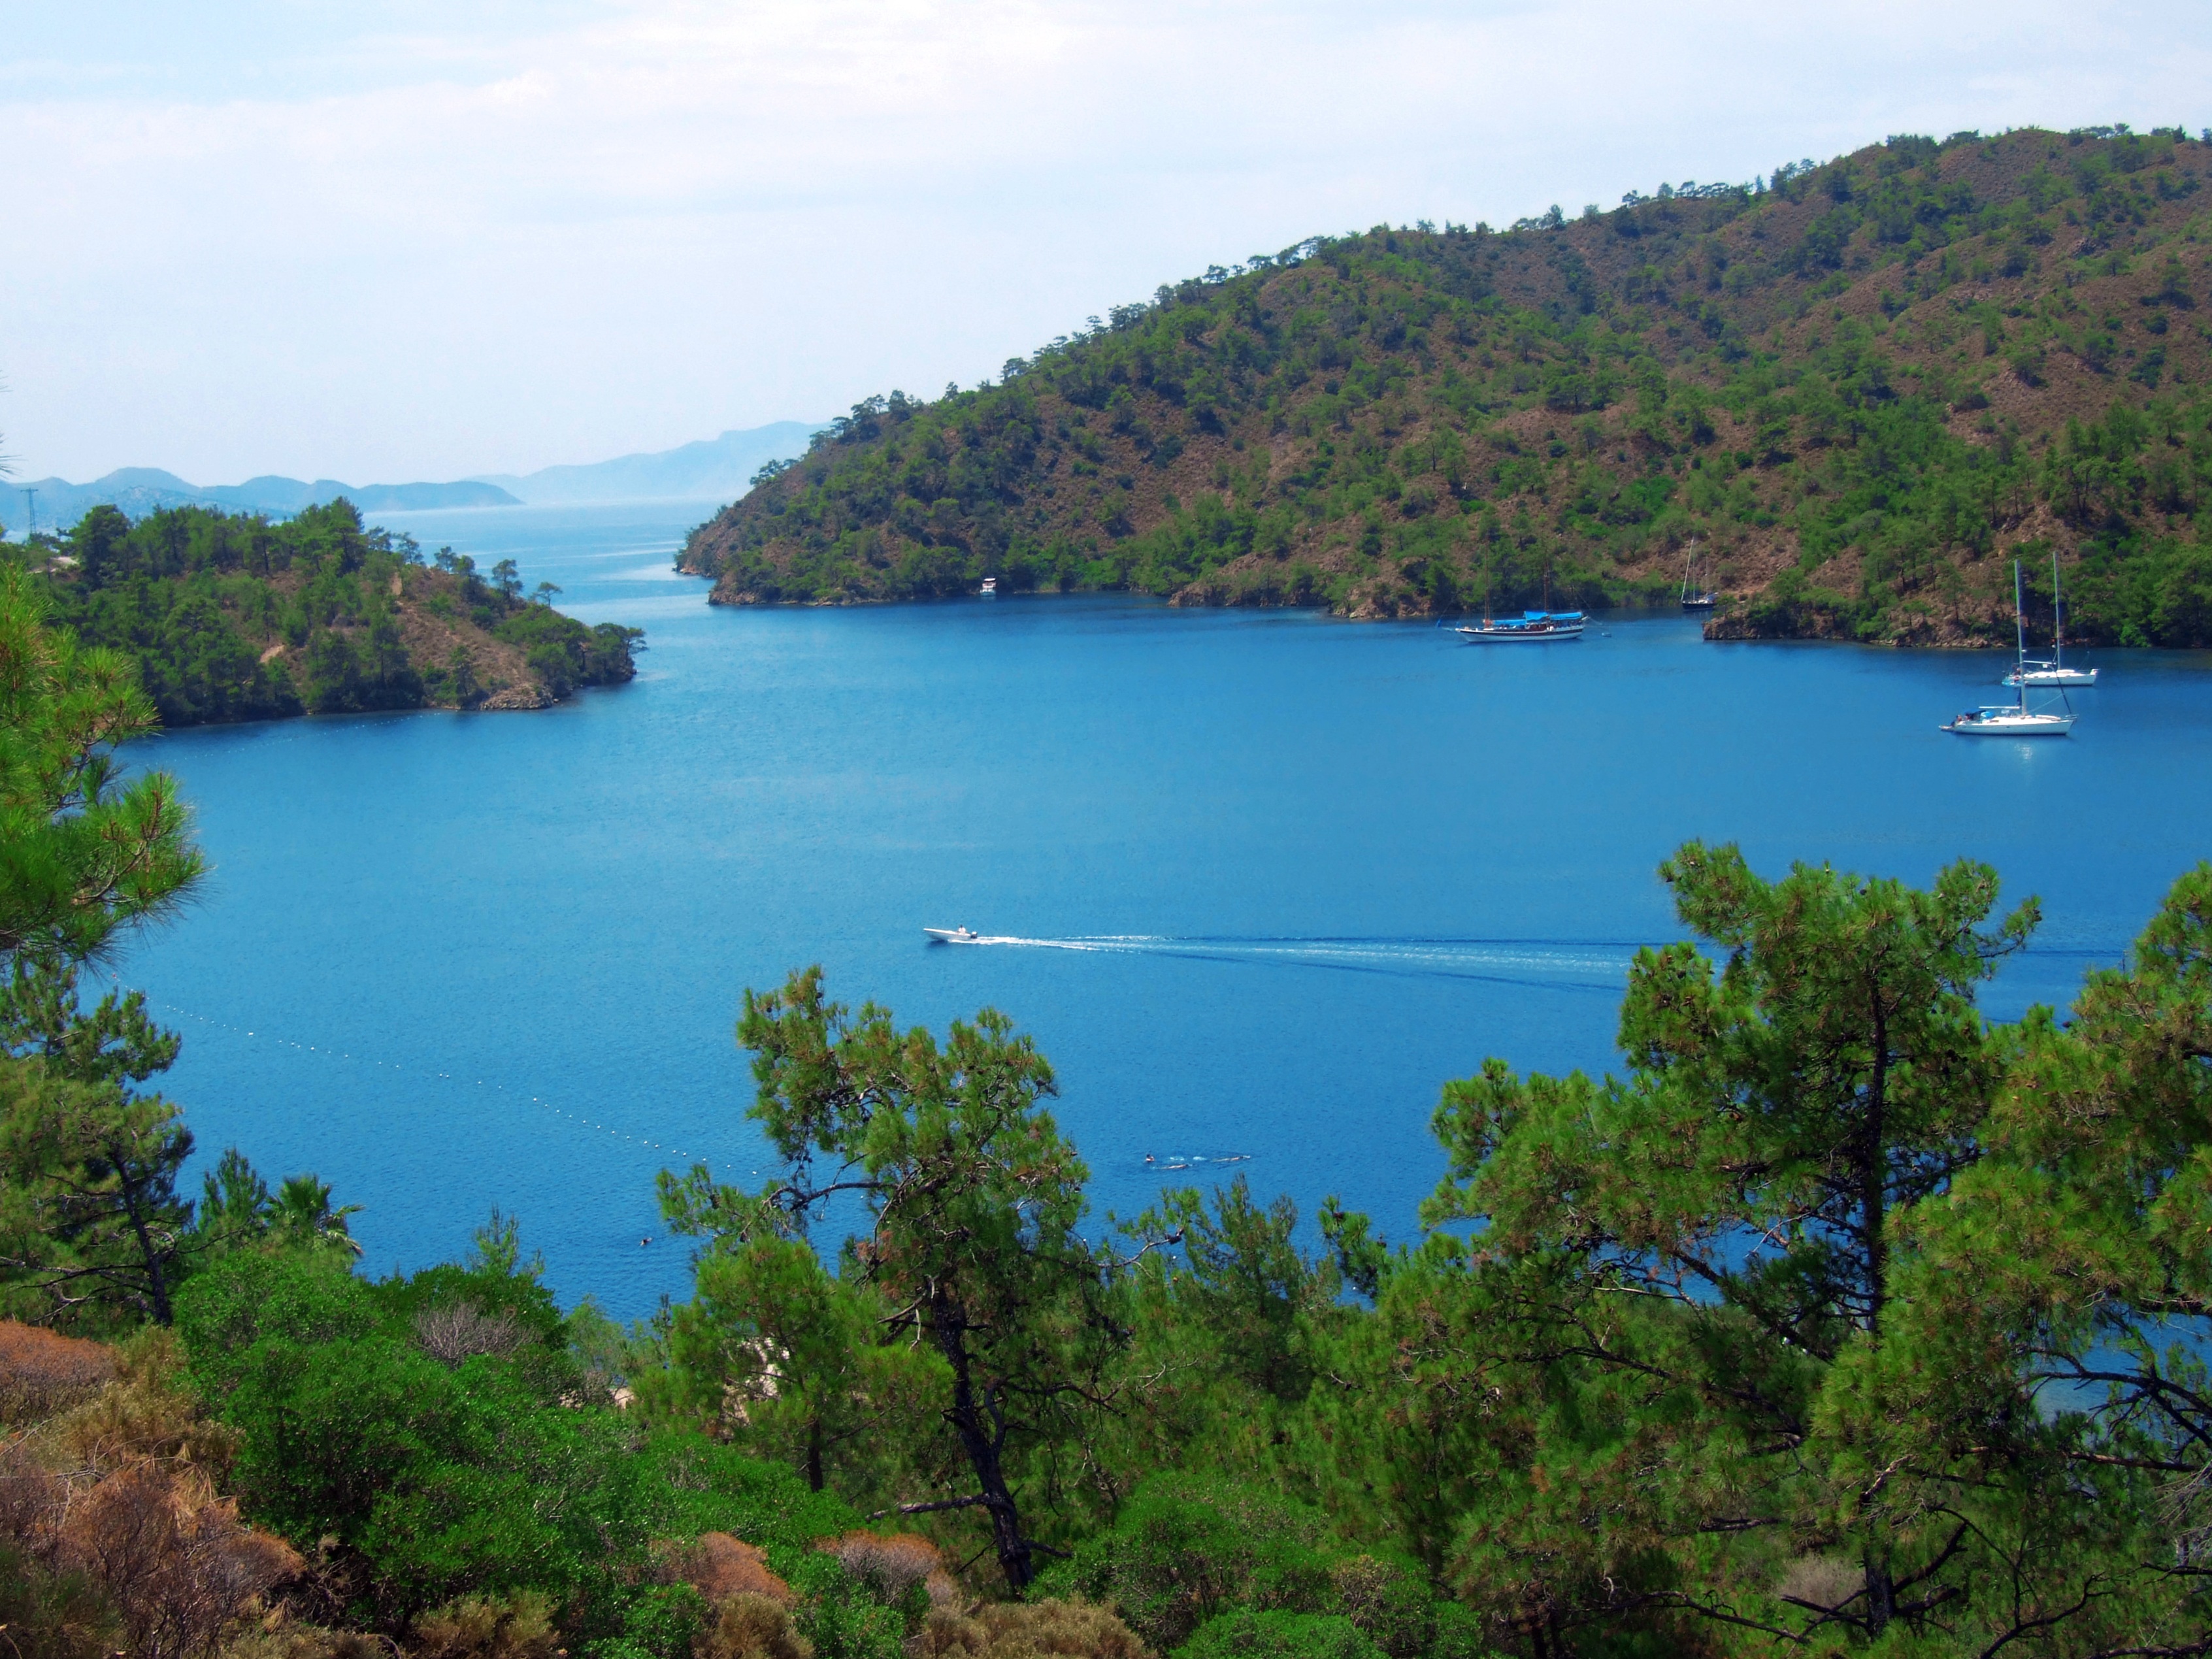
landscape, sea, coast, tree, nature, forest, sky, lake, cove, inlet, green, yacht, peace, lagoon, bay, blue, reservoir, body of water, turkey, marine, loch, ecosystem, green field, marmaris